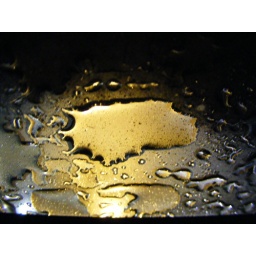
water under the bridge